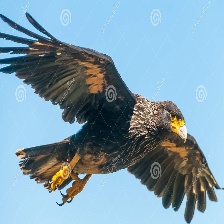
Species: STRIATED CARACARA
Scientific name: PHALCOBOENUS AUSTRALIS